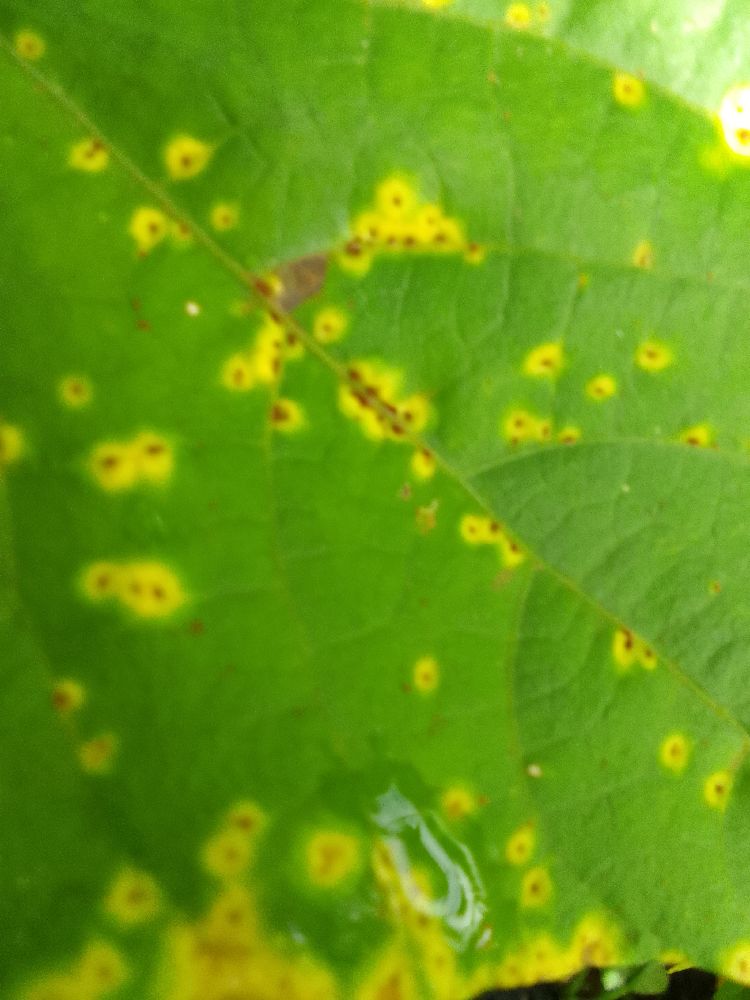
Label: rust